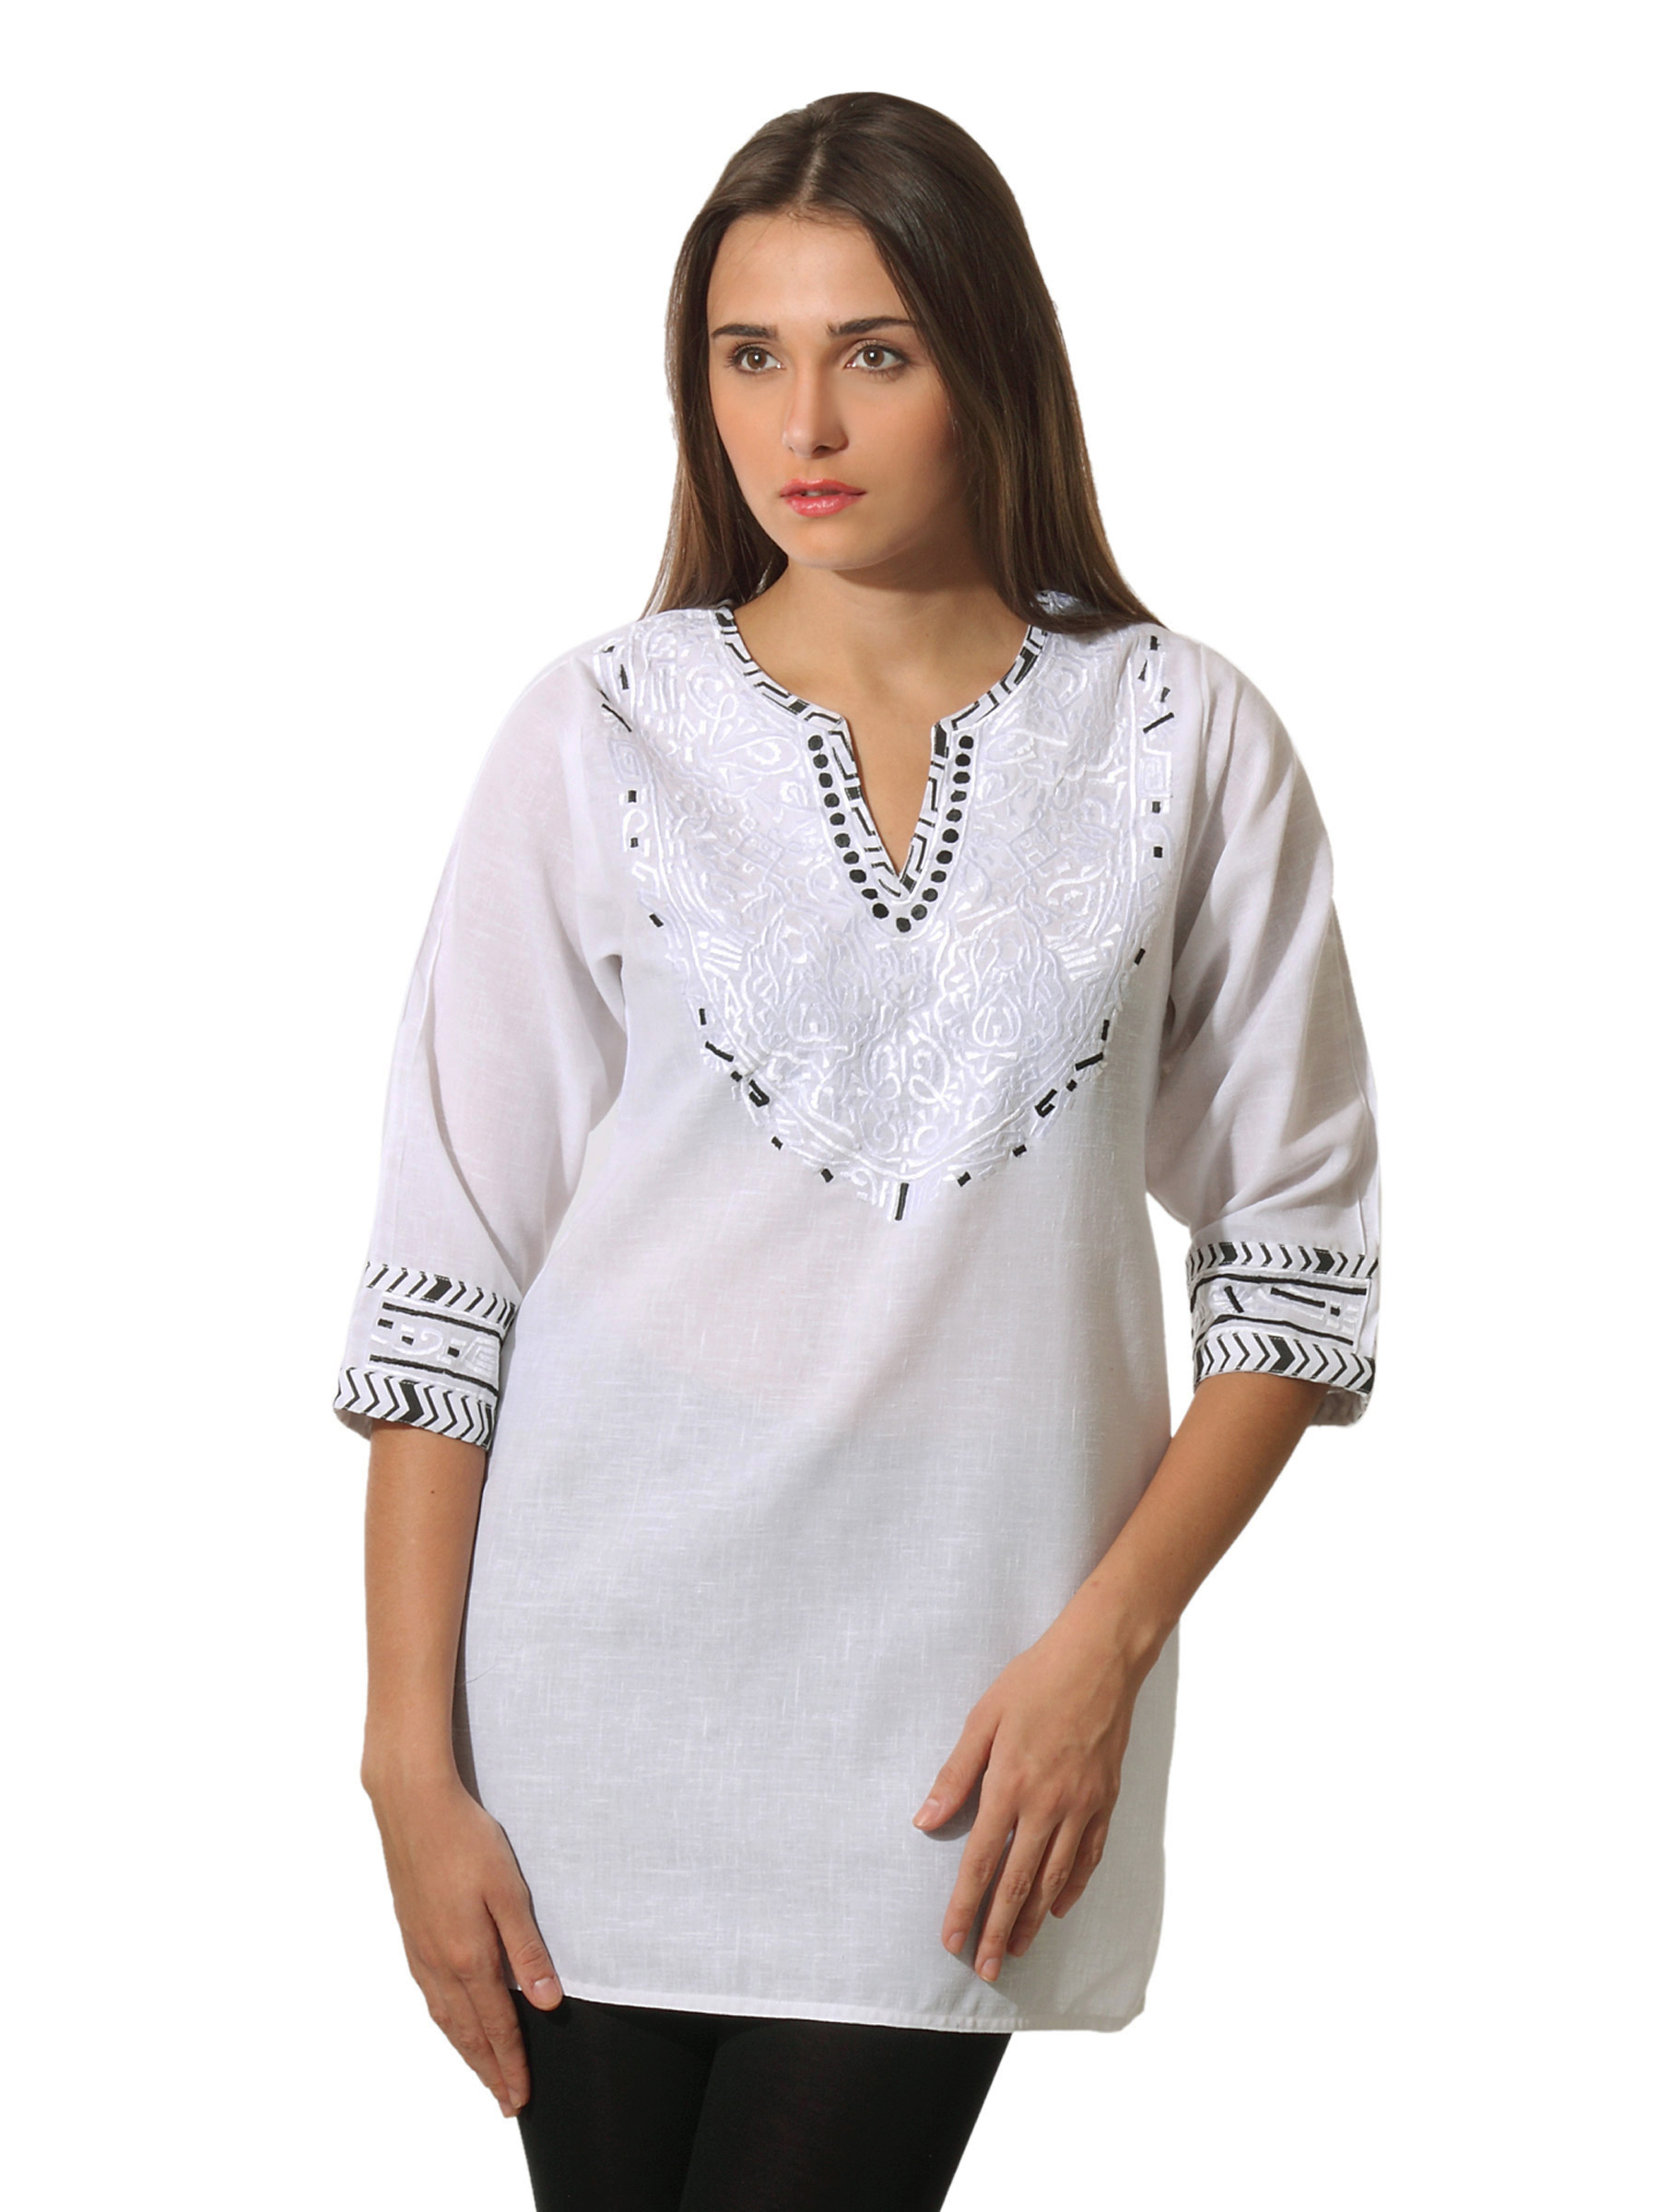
Aneri Women White Kurta
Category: Apparel / Topwear / Kurtas
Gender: Women
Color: White
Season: Summer 2012
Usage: Ethnic